Tiantai

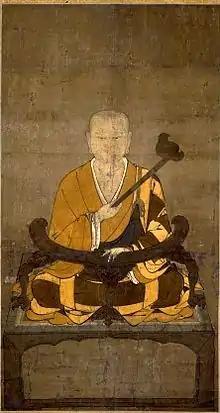
Painting of Śramaṇa Zhiyi

The Indian Buddhist philosopher Nāgārjuna is traditionally taken to be the first patriarch of the Tiantai school. Madhyamaka works associated with Nāgārjuna like the (Taishō 1564) and the (T. no. 1509) are important sources for the Tiantai school.